List of Lepidoptera of Hawaii

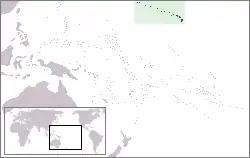
Location of Hawaii

An estimated 1,150 species of Lepidoptera, the order comprising butterflies and moths, have been recorded in the U.S. state of Hawaii. Of these, 948 are endemic and 199 are nonindigenous species.